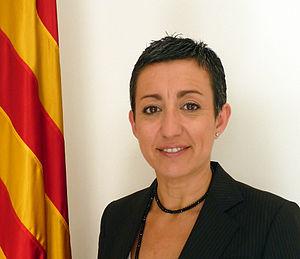
Castellar del Vallès est une commune de la province de Barcelone, en Catalogne, en Espagne, de la comarque de Vallès Occidental